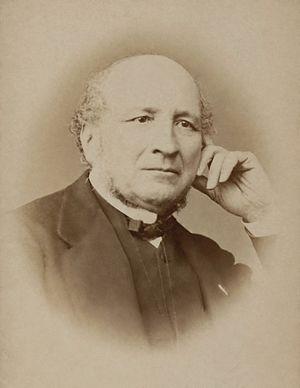
Marc Antoine Calmon (1815 - 1890), homme politique français.
Marc Antoine Calmon, né à Tamniès le 3 mars 1815 et mort à Paris le 12 octobre 1890, est un homme politique français.
Cette liste recense les préfets du département de la Seine de 1800 à 1967.